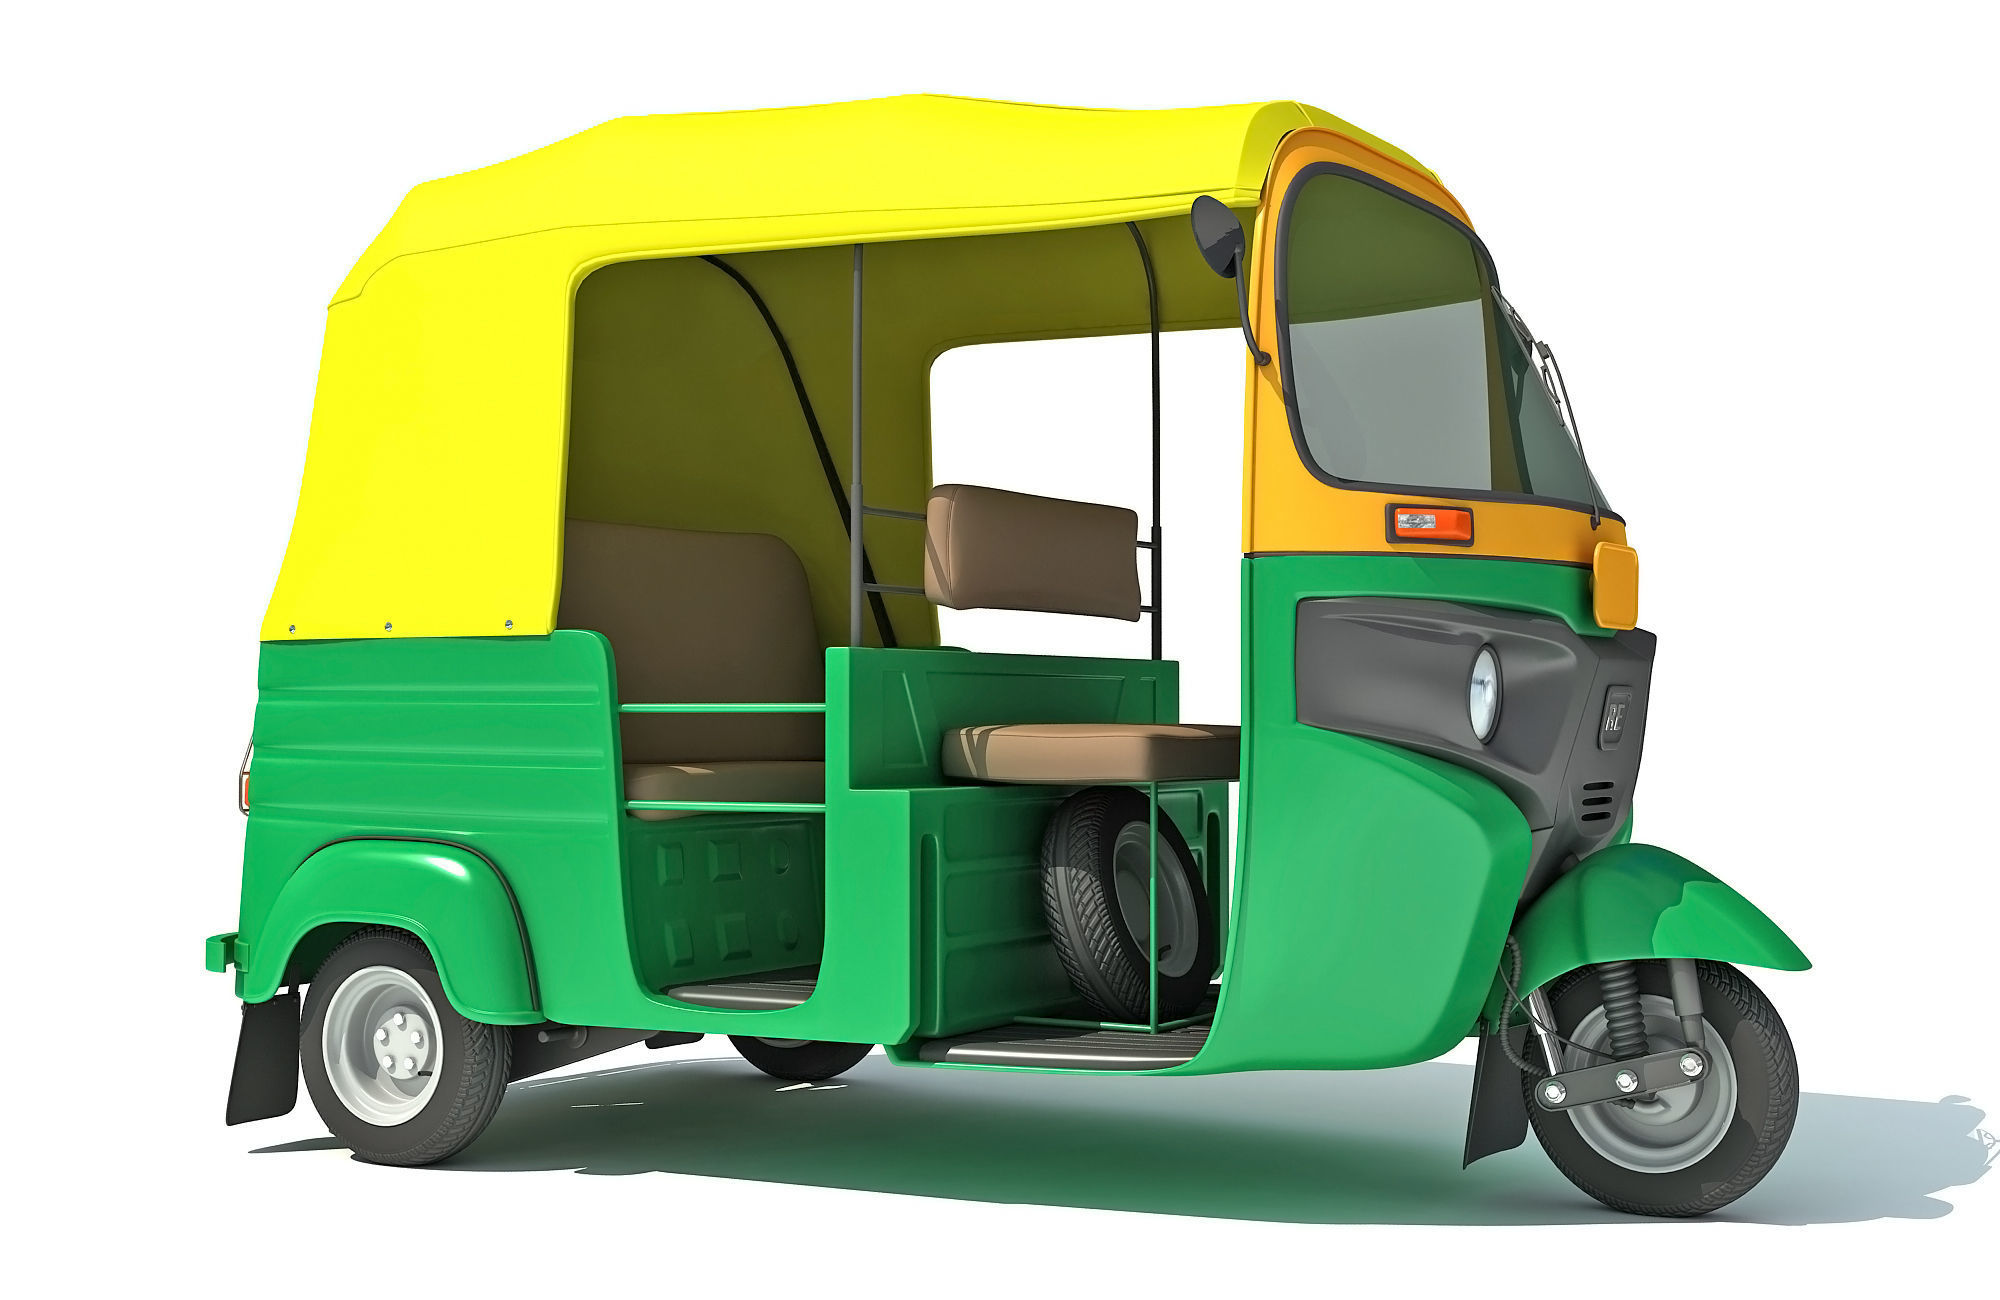
Vehicle type: Auto Rickshaws